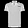
Label: T - shirt / top